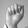
ASL letter: A